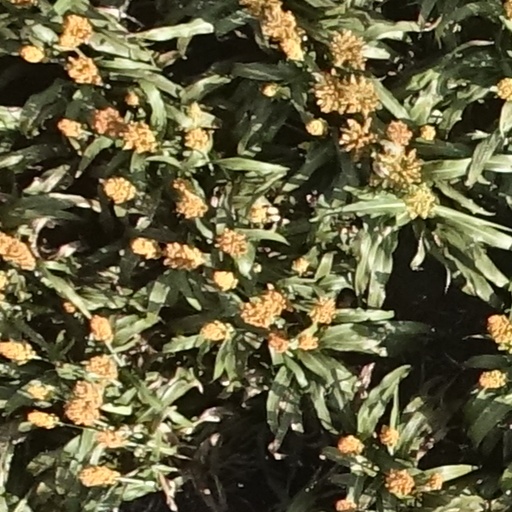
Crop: sorghum